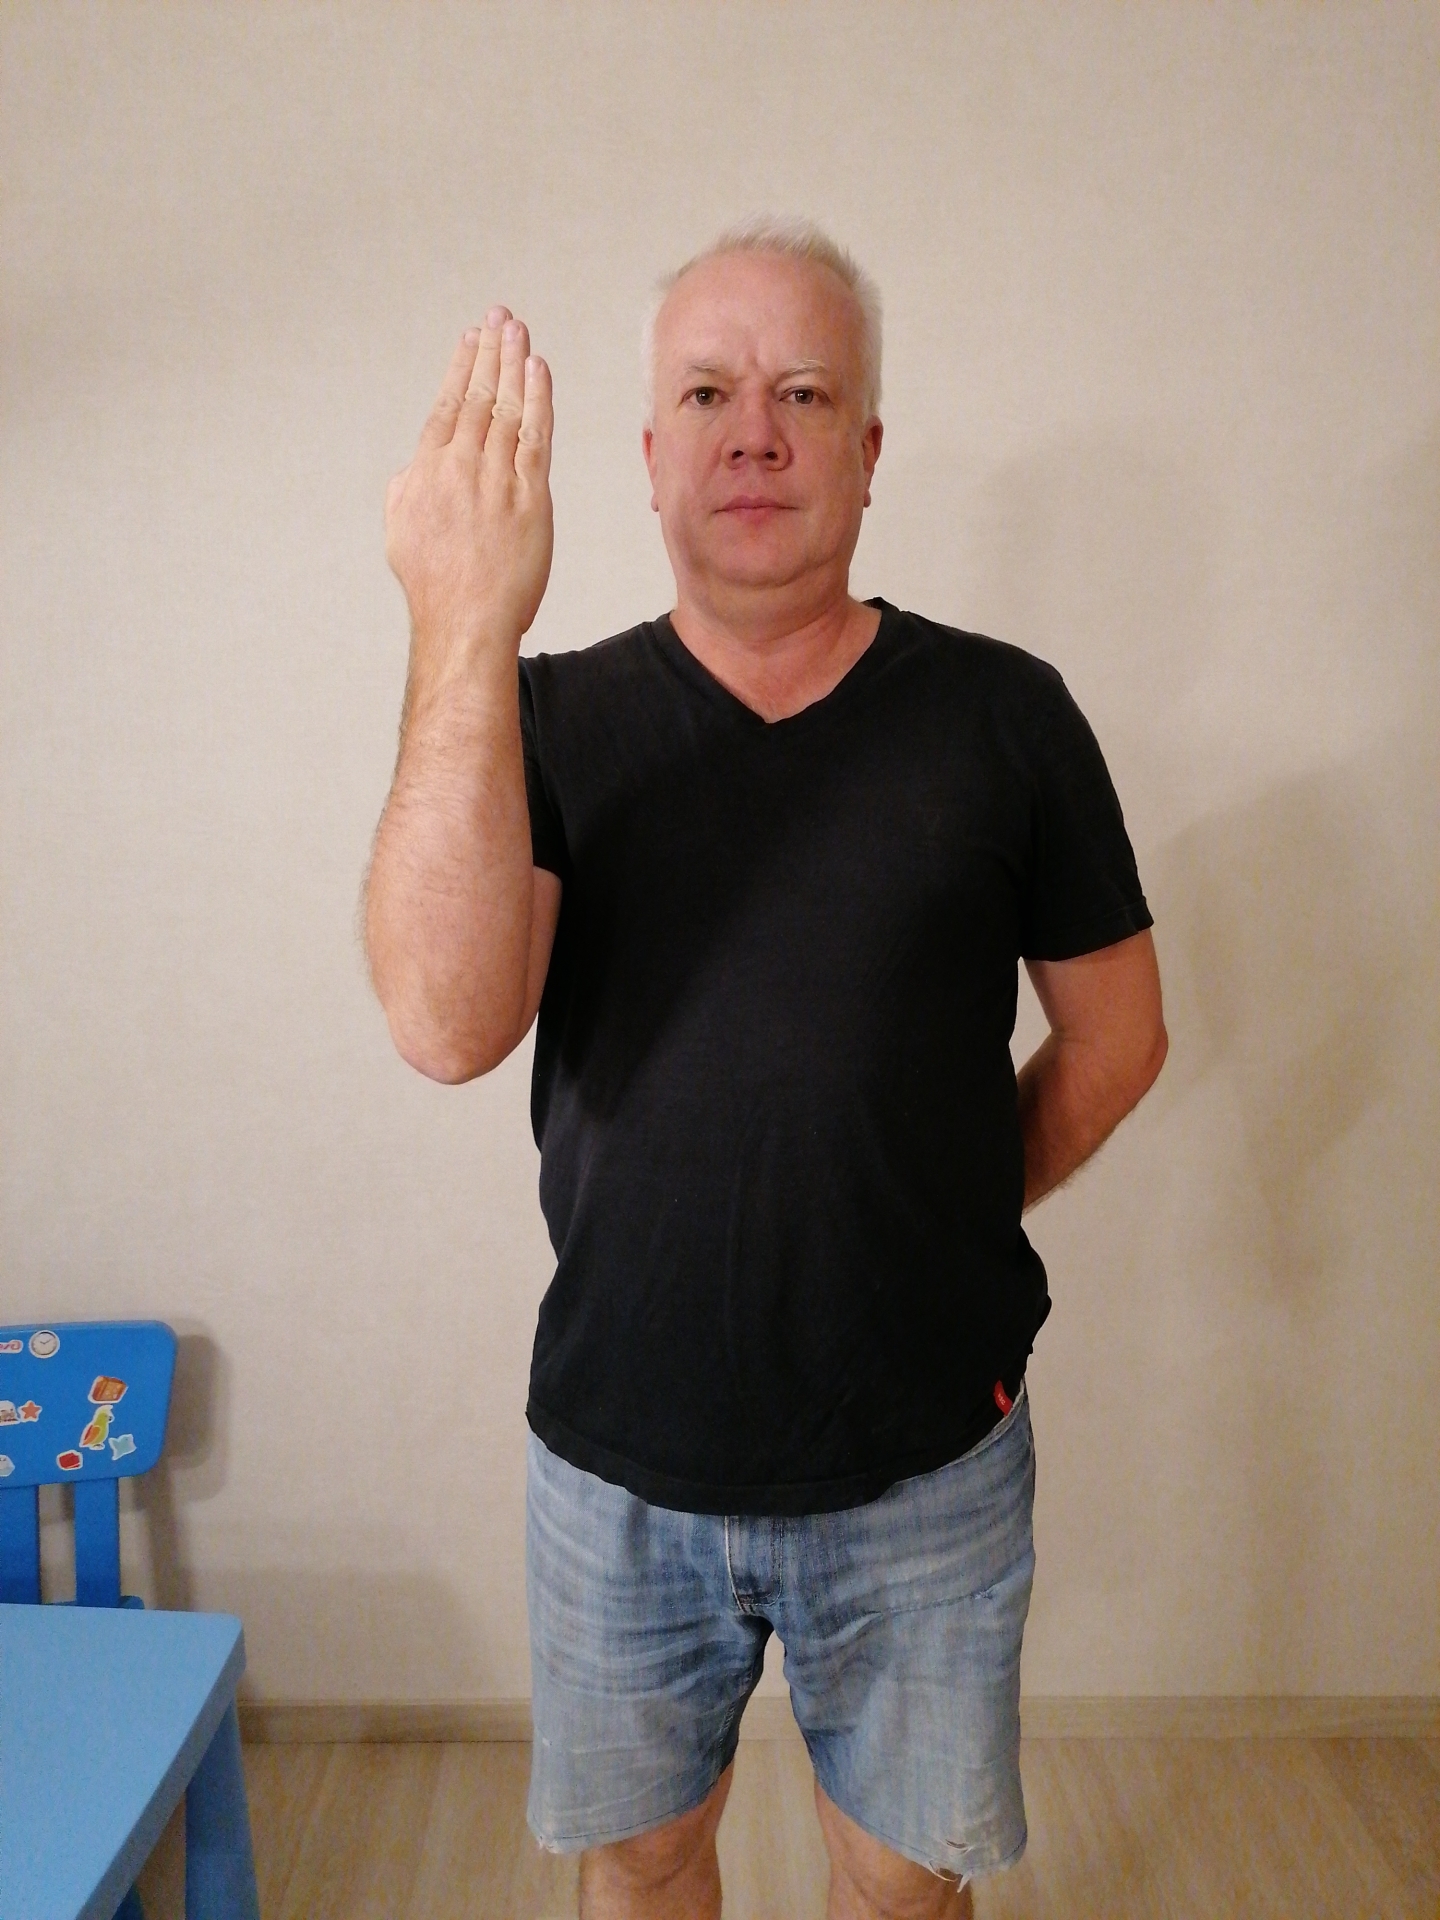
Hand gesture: stop_inverted